Tiger catshark

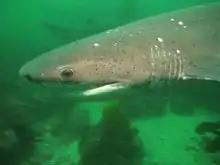
The broadnose sevengill shark is known to prey on the tiger catshark.

The tiger catshark is a sluggish predator of a diverse array of benthic organisms. Its diet is dominated by bony fishes and crustaceans, and also includes cephalopods, polychaete worms, smaller sharks, and scavenged fish offal. It has been observed at the spawning grounds of the chokka squid ("Loligo vulgaris reynaudi"), feeding on squid that have descended to the bottom to mate and deposit eggs. Documented predators of this species include the broadnose sevengill shark ("Notorynchus cepedianus") and the ragged tooth shark ("Carcharias taurus").